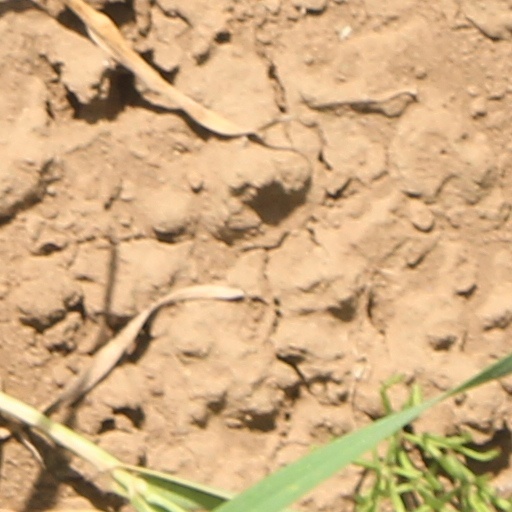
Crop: wheat